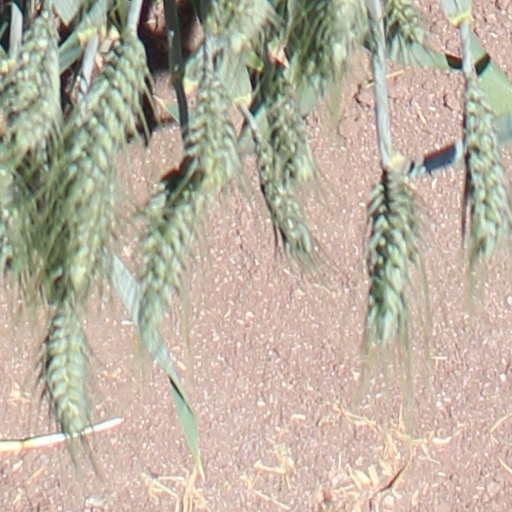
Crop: wheat